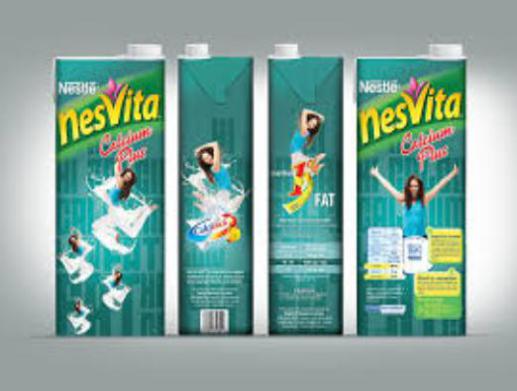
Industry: Food